List of rail transit stations in the Greater Manila Area

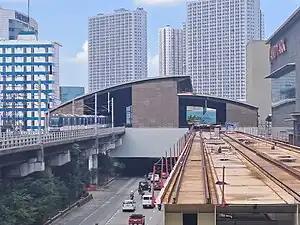
Construction of the North Triangle Common Station, an interchange station for LRT Line 1, MRT Lines 3 and 7

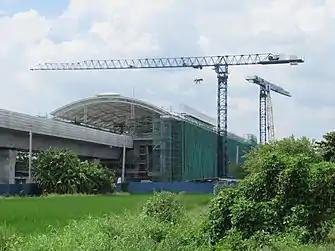
Construction of Balagtas station in Balagtas, Bulacan

As most stations of the PNR are defunct, only listed below are stations from previously operating sections of the contemporary Metro Commuter Line which are closed and are currently not in the process of being reconstructed.